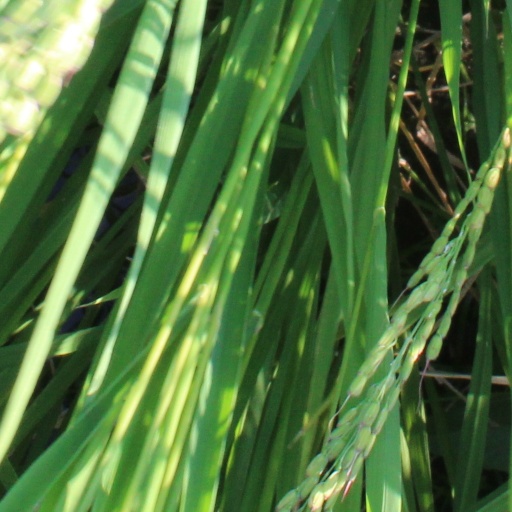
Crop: rice